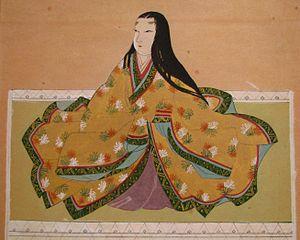
Dame Saigō ou Saigō-no-Tsubone, aussi surnommée Oai, est la première épouse et confidente de Tokugawa Ieyasu, le samouraï qui unifie le Japon à la fin du XVIᵉ siècle puis qui le dirige en tant que shogun. Elle est également la mère de Tokugawa Hidetada, le deuxième des shoguns de la dynastie Tokugawa.